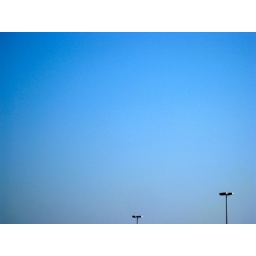
nary a cloud in the sky